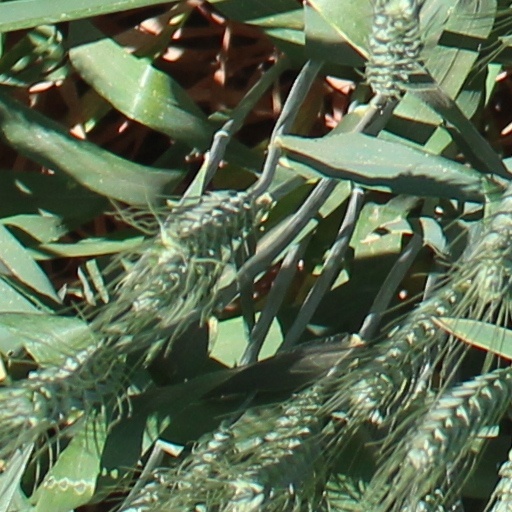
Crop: wheat